Postage stamps and postal history of the Pitcairn Islands

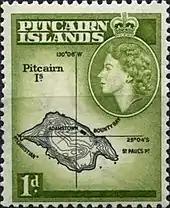
A 1957 Pitcairn Islands definitive stamp showing Pitcairn Island

The first 1940 set of stamps consisted of eight denominations, with two additional denominations added in 1951. Printed by two British companies, they featured an image of King George VI alongside depictions of the island and one map locating Pitcairn. The 1957 definitive stamps, which consisted of 11 denominations, showed Queen Elizabeth II alongside further scenes depicting aspects of life on the island. One depicted the school-teacher's house, although it was initially mislabelled as the school itself.